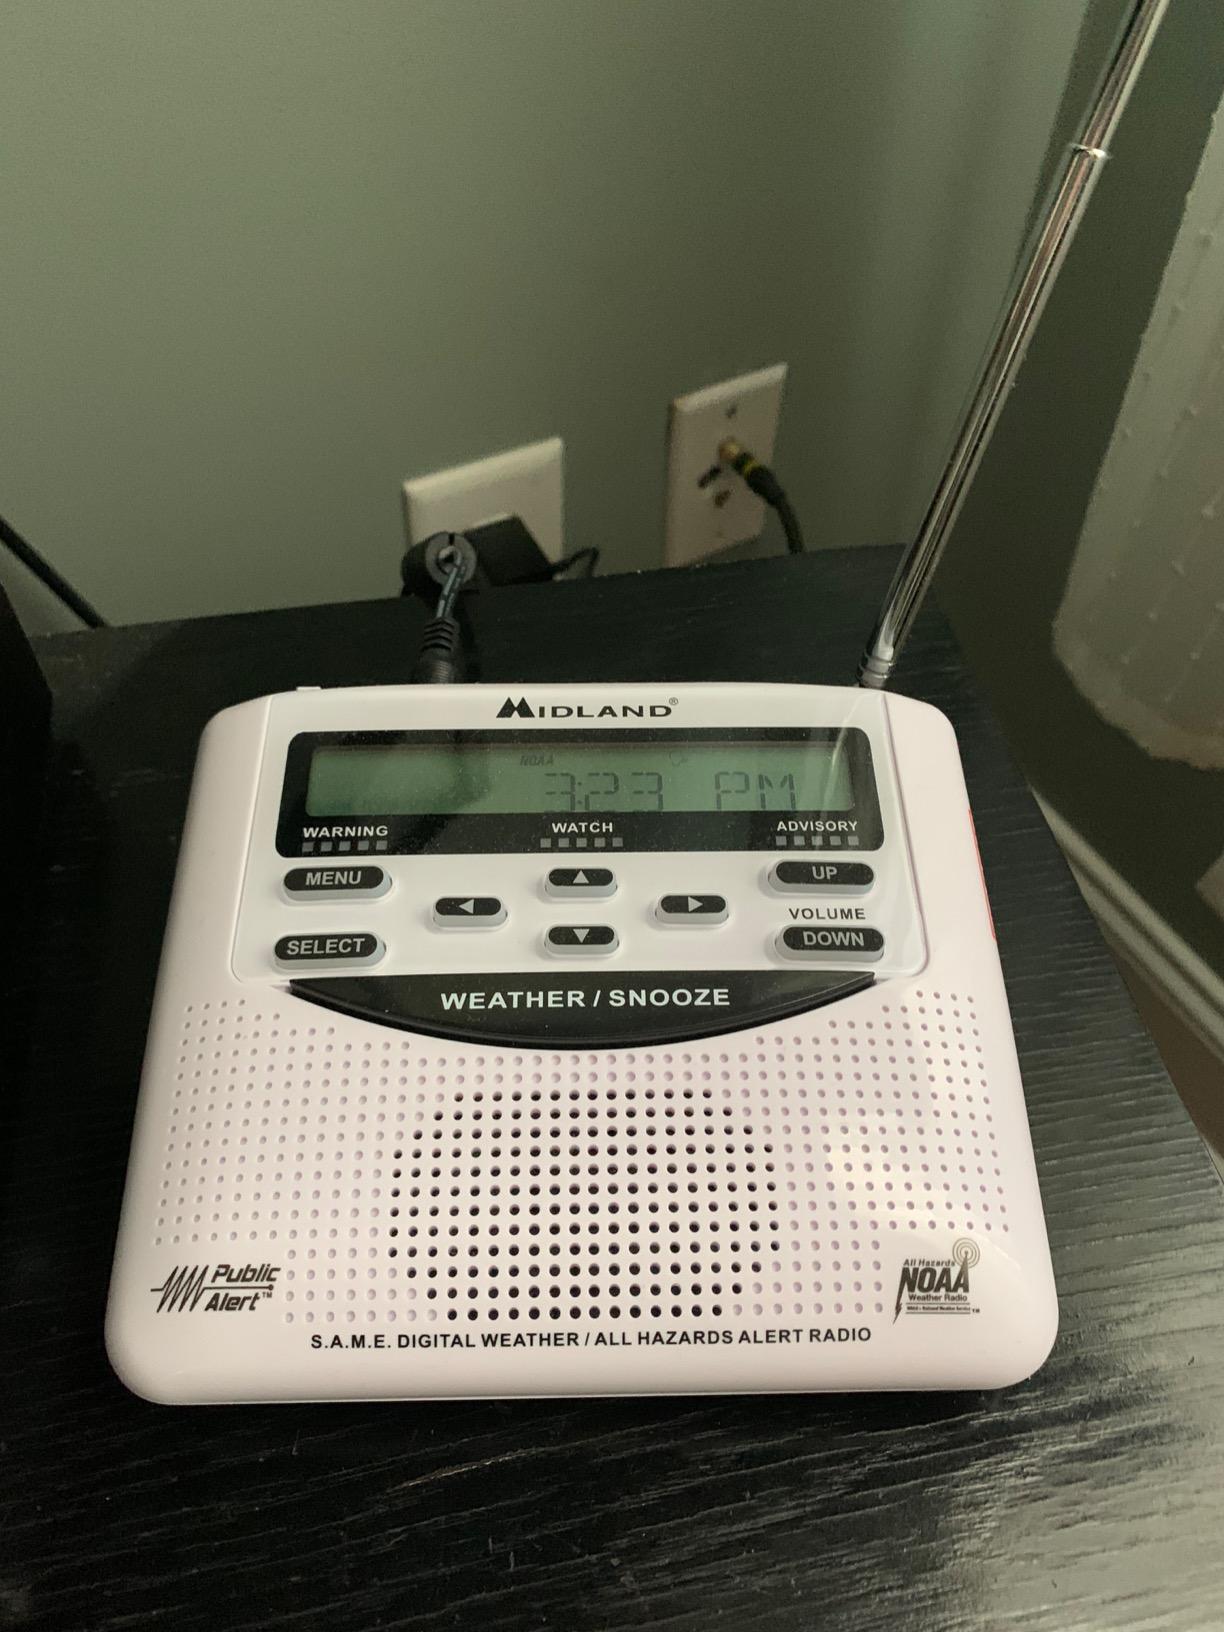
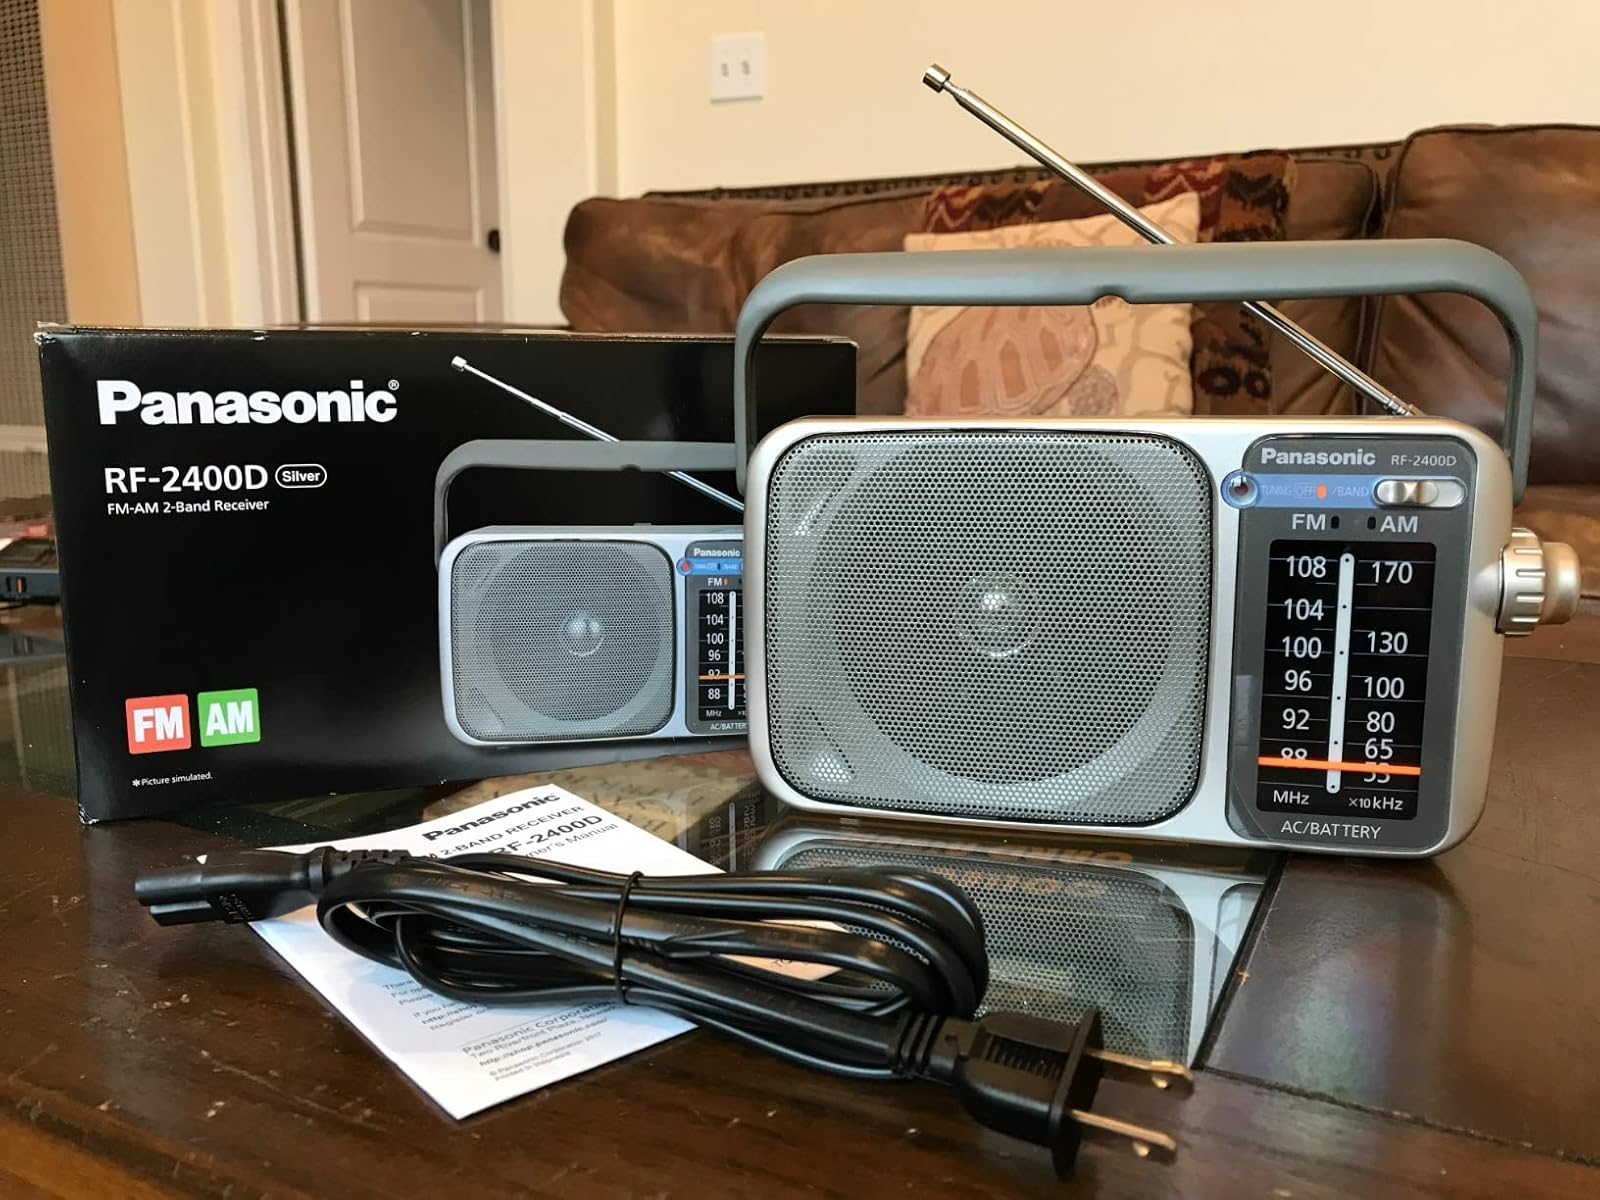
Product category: radio
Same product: no